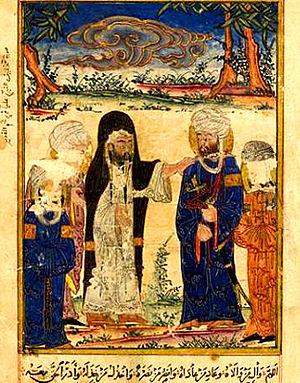
Ghadir Khumm, ou le marais de Khumm, est un marécage situé et formé au printemps au lieu-dit de Khumm, dans la vallée du Wadi Rabigh, et localisé sur le côté est de la route Médine-La Mecque, soit approximativement à 180 km des deux cités.
Abū al-H̩asan 'Ali ibn Abi T̩alib, souvent désigné simplement par son prénom Ali, est le cousin du prophète de l'islam Mahomet et fils d'Abû Tâlib, oncle de Mahomet qui l'a élevé et protégé comme son propre fils après la mort de son grand-père Abd al-Muttalib. Ali est né vers 600, à La Mecque, une dizaine d'années avant le début de la mission prophétique de Mahomet. Il a été à la fois le protégé, le cousin, le disciple et le gendre de Mahomet en épousant en 622 sa fille Fatima Zahra, née de sa première épouse Khadija bint Khuwaylid.
L'Imam Ali dans ses trois épreuves est le titre de l'œuvre du sociologue, philosophe et militant politique iranien 'Alî Sharî'atî. Doté d'une « sensibilité et passion spirituelle » selon Jacques Berque, Sharî'atî étudie, dans cet ouvrage, trois aspects de la personne de l'Imam Ali pour témoigner de ce qui fait de lui une figure éternellement marquante de l'histoire du monde généralement, et la doctrine musulmane chiite particulièrement.
Aïd al-Ghadir, la fête d'al-Ghadir ou la fête de l’accomplissement de la mission du prophète est une des principales fêtes islamiques. Elle est célébrée par les musulmans le 18 Dhou al-hijja de l'an 10 du calendrier hégirien.